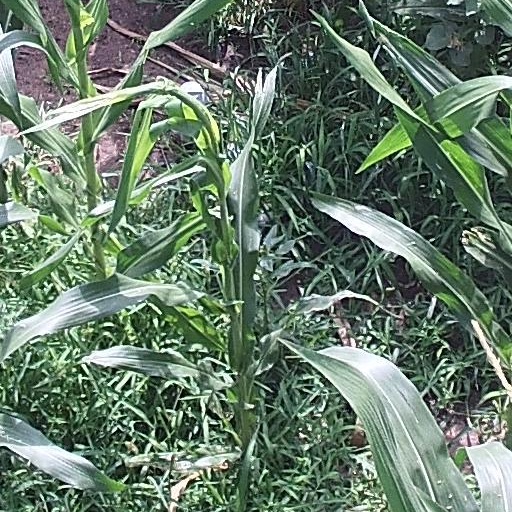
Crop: maize; corn